Natural Dis-tinction Un-natural Selection

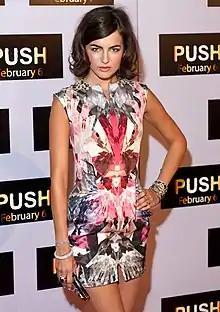
Actress Camilla Belle wearing Look 24

Natural Dis-tinction Un-natural Selection is the thirty-third collection by British fashion designer Alexander McQueen, made for the Spring/Summer 2009 season of his eponymous fashion house. The collection reflected McQueen's concerns about human impact on the environment, while drawing inspiration from the work of naturalist Charles Darwin. "Natural Dis-tinction" is known for its pioneering use of digital prints, which were engineered to match the patterns of their garments.